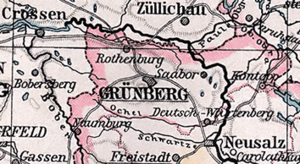
Zielona Góra [ʑeˈlɔna ˈɡura] est une ville de Pologne dans la voïvodie de Lubusz dont elle est le siège de la diétine régionale.